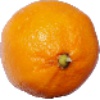
Label: Lemon Meyer 1